List of awards and nominations received by Jeet

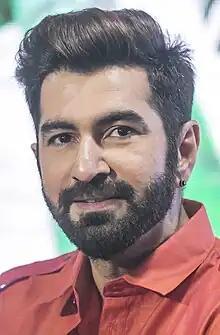
Jeet in 2017

Jeet is an Indian actor and singer who works in Bengali cinema.